Rick "Doc" Walker

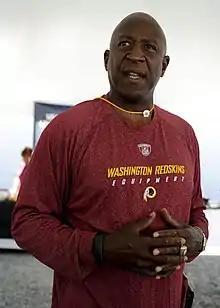
Walker in 2015

Richard "Doc" Walker (born May 28, 1955) is an American former professional football player who was a tight end in the National Football League (NFL) for the Cincinnati Bengals and the Washington Redskins. He played college football with the UCLA Bruins. He won a Super Bowl with Washington. After his playing career, he became a radio sports commentator.